Sands Hotel and Casino

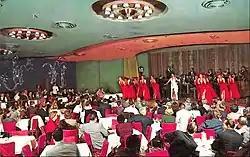
The Copa Room

In 1963, Martin Stern Jr. was hired to design a major overhaul of the hotel. Stern's plan amounted to an almost total rebuild of the main building and erased most of the defining features of McAllister's original design. To expand the main building, the Arlington and Belmont blocks were lifted and moved southwards. Stern's plans were completed by the fall of 1964. The rebuild included the addition of a convention hall, an entrance rotunda, new restaurants, and a 17-storey tower. Stern's design employed a prominent arch motif in the tower and the hotel façade. Construction of the tower commenced in late 1965, and was completed in 1967. It existed until November 1996 when it was demolished.